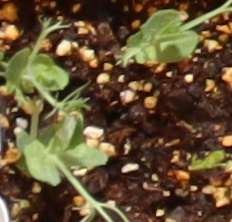
Label: Field Pea